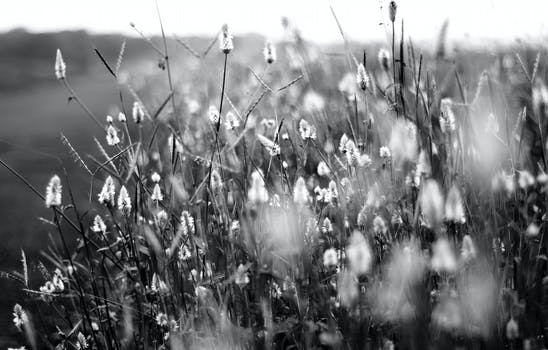
Label: No Watermark